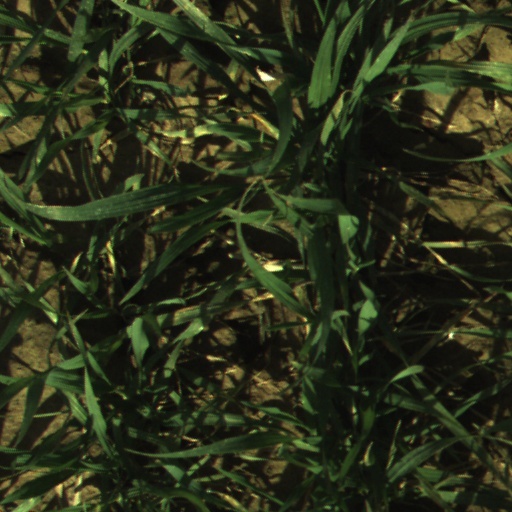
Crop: wheat